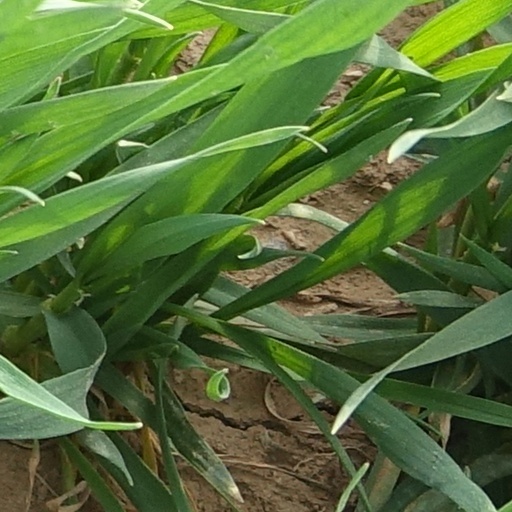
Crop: wheat